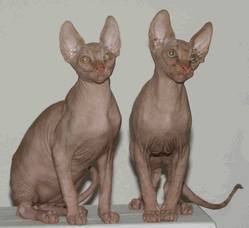
Label: cat